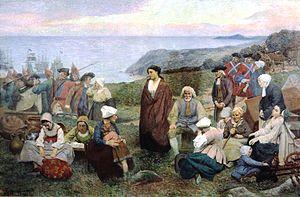
La Déportation des Acadiens, par Henri Beau (1863-1949).
La déportation de l'île Saint-Jean – actuelle province de l'Île-du-Prince-Édouard, au Canada – a lieu de 1758 à 1759 et constitue un épisode de la déportation des Acadiens, dans le contexte du Grand Dérangement.
Henri Beau, de son nom complet Louis-Henri Beau, né le 27 juin 1863 à Montréal et mort le 15 mai 1949 à Paris, est un peintre impressionniste québécois.